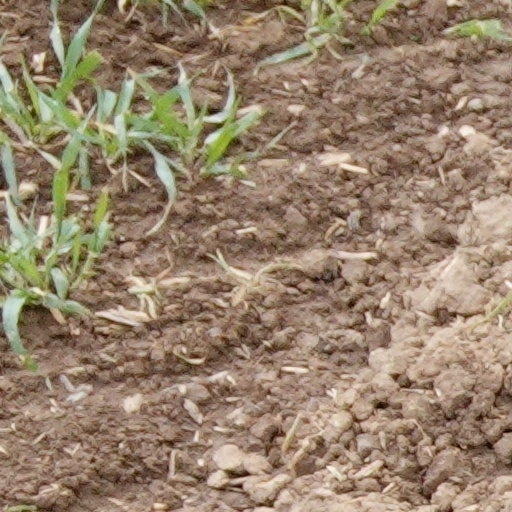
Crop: wheat